List of bicycle-sharing systems

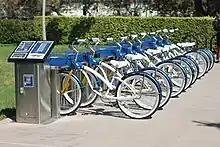
Zotwheels Bike Share at the University of California, Irvine.

On 28 June 2013, Chicago launched Divvy, a bike share system with 750 bikes at 75 stations. As of September 2021, the system operates 16,500 bikes at over 800 stations, using both PBSC's hardware and software.